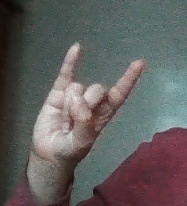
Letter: la